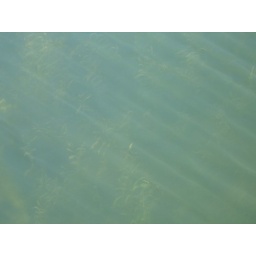
The water behind our house looks placid and interesting in the direct sunlight.